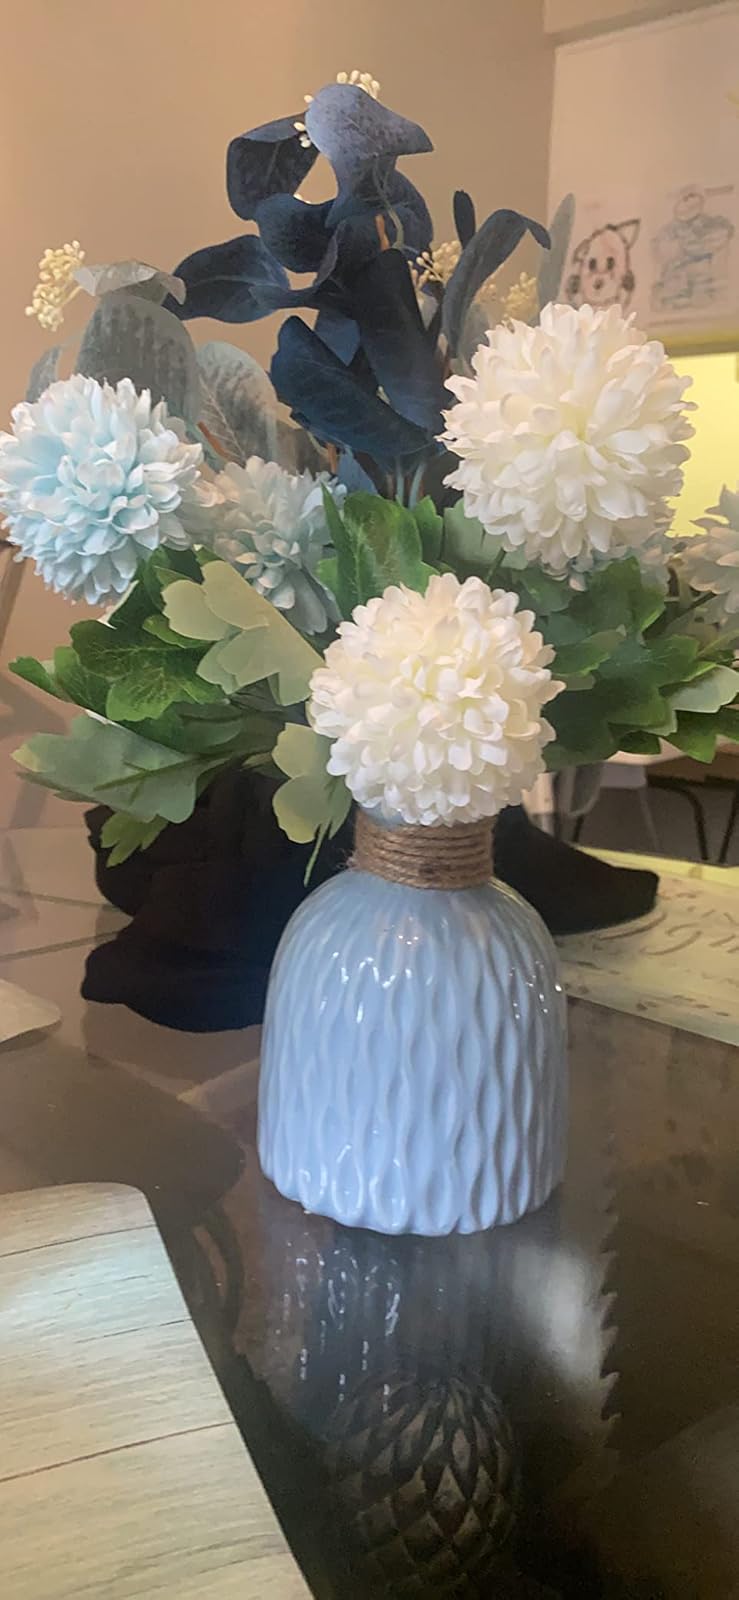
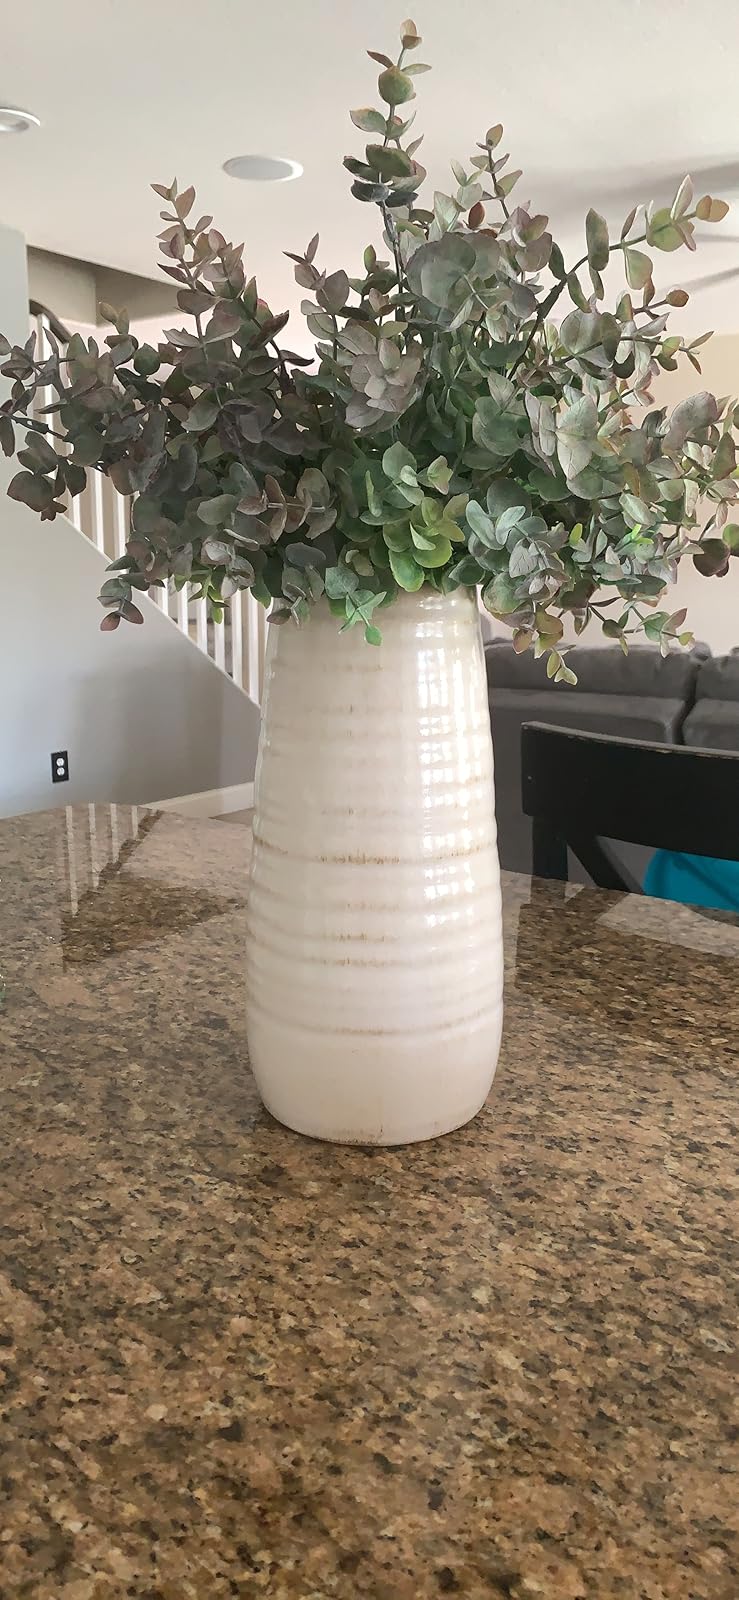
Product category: vase
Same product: no